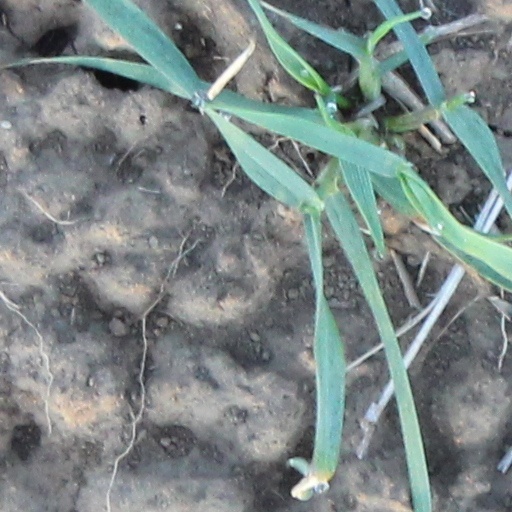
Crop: wheat